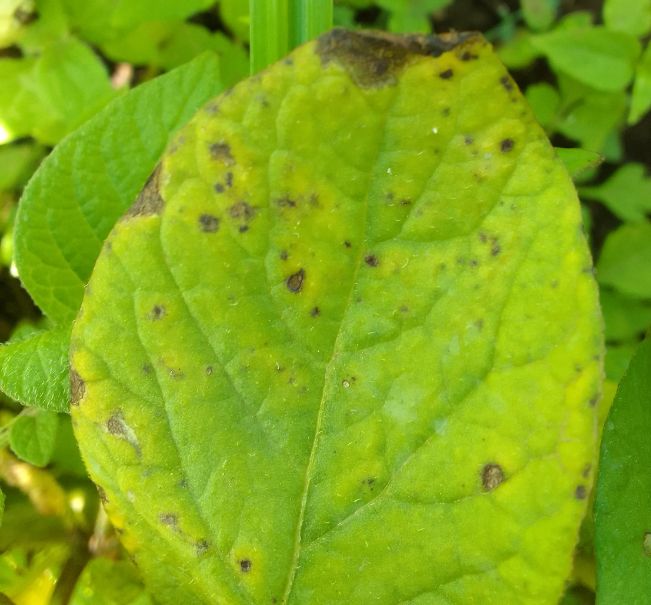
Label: Early blight